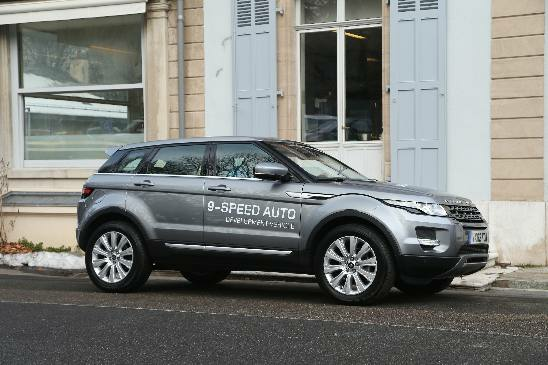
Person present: No